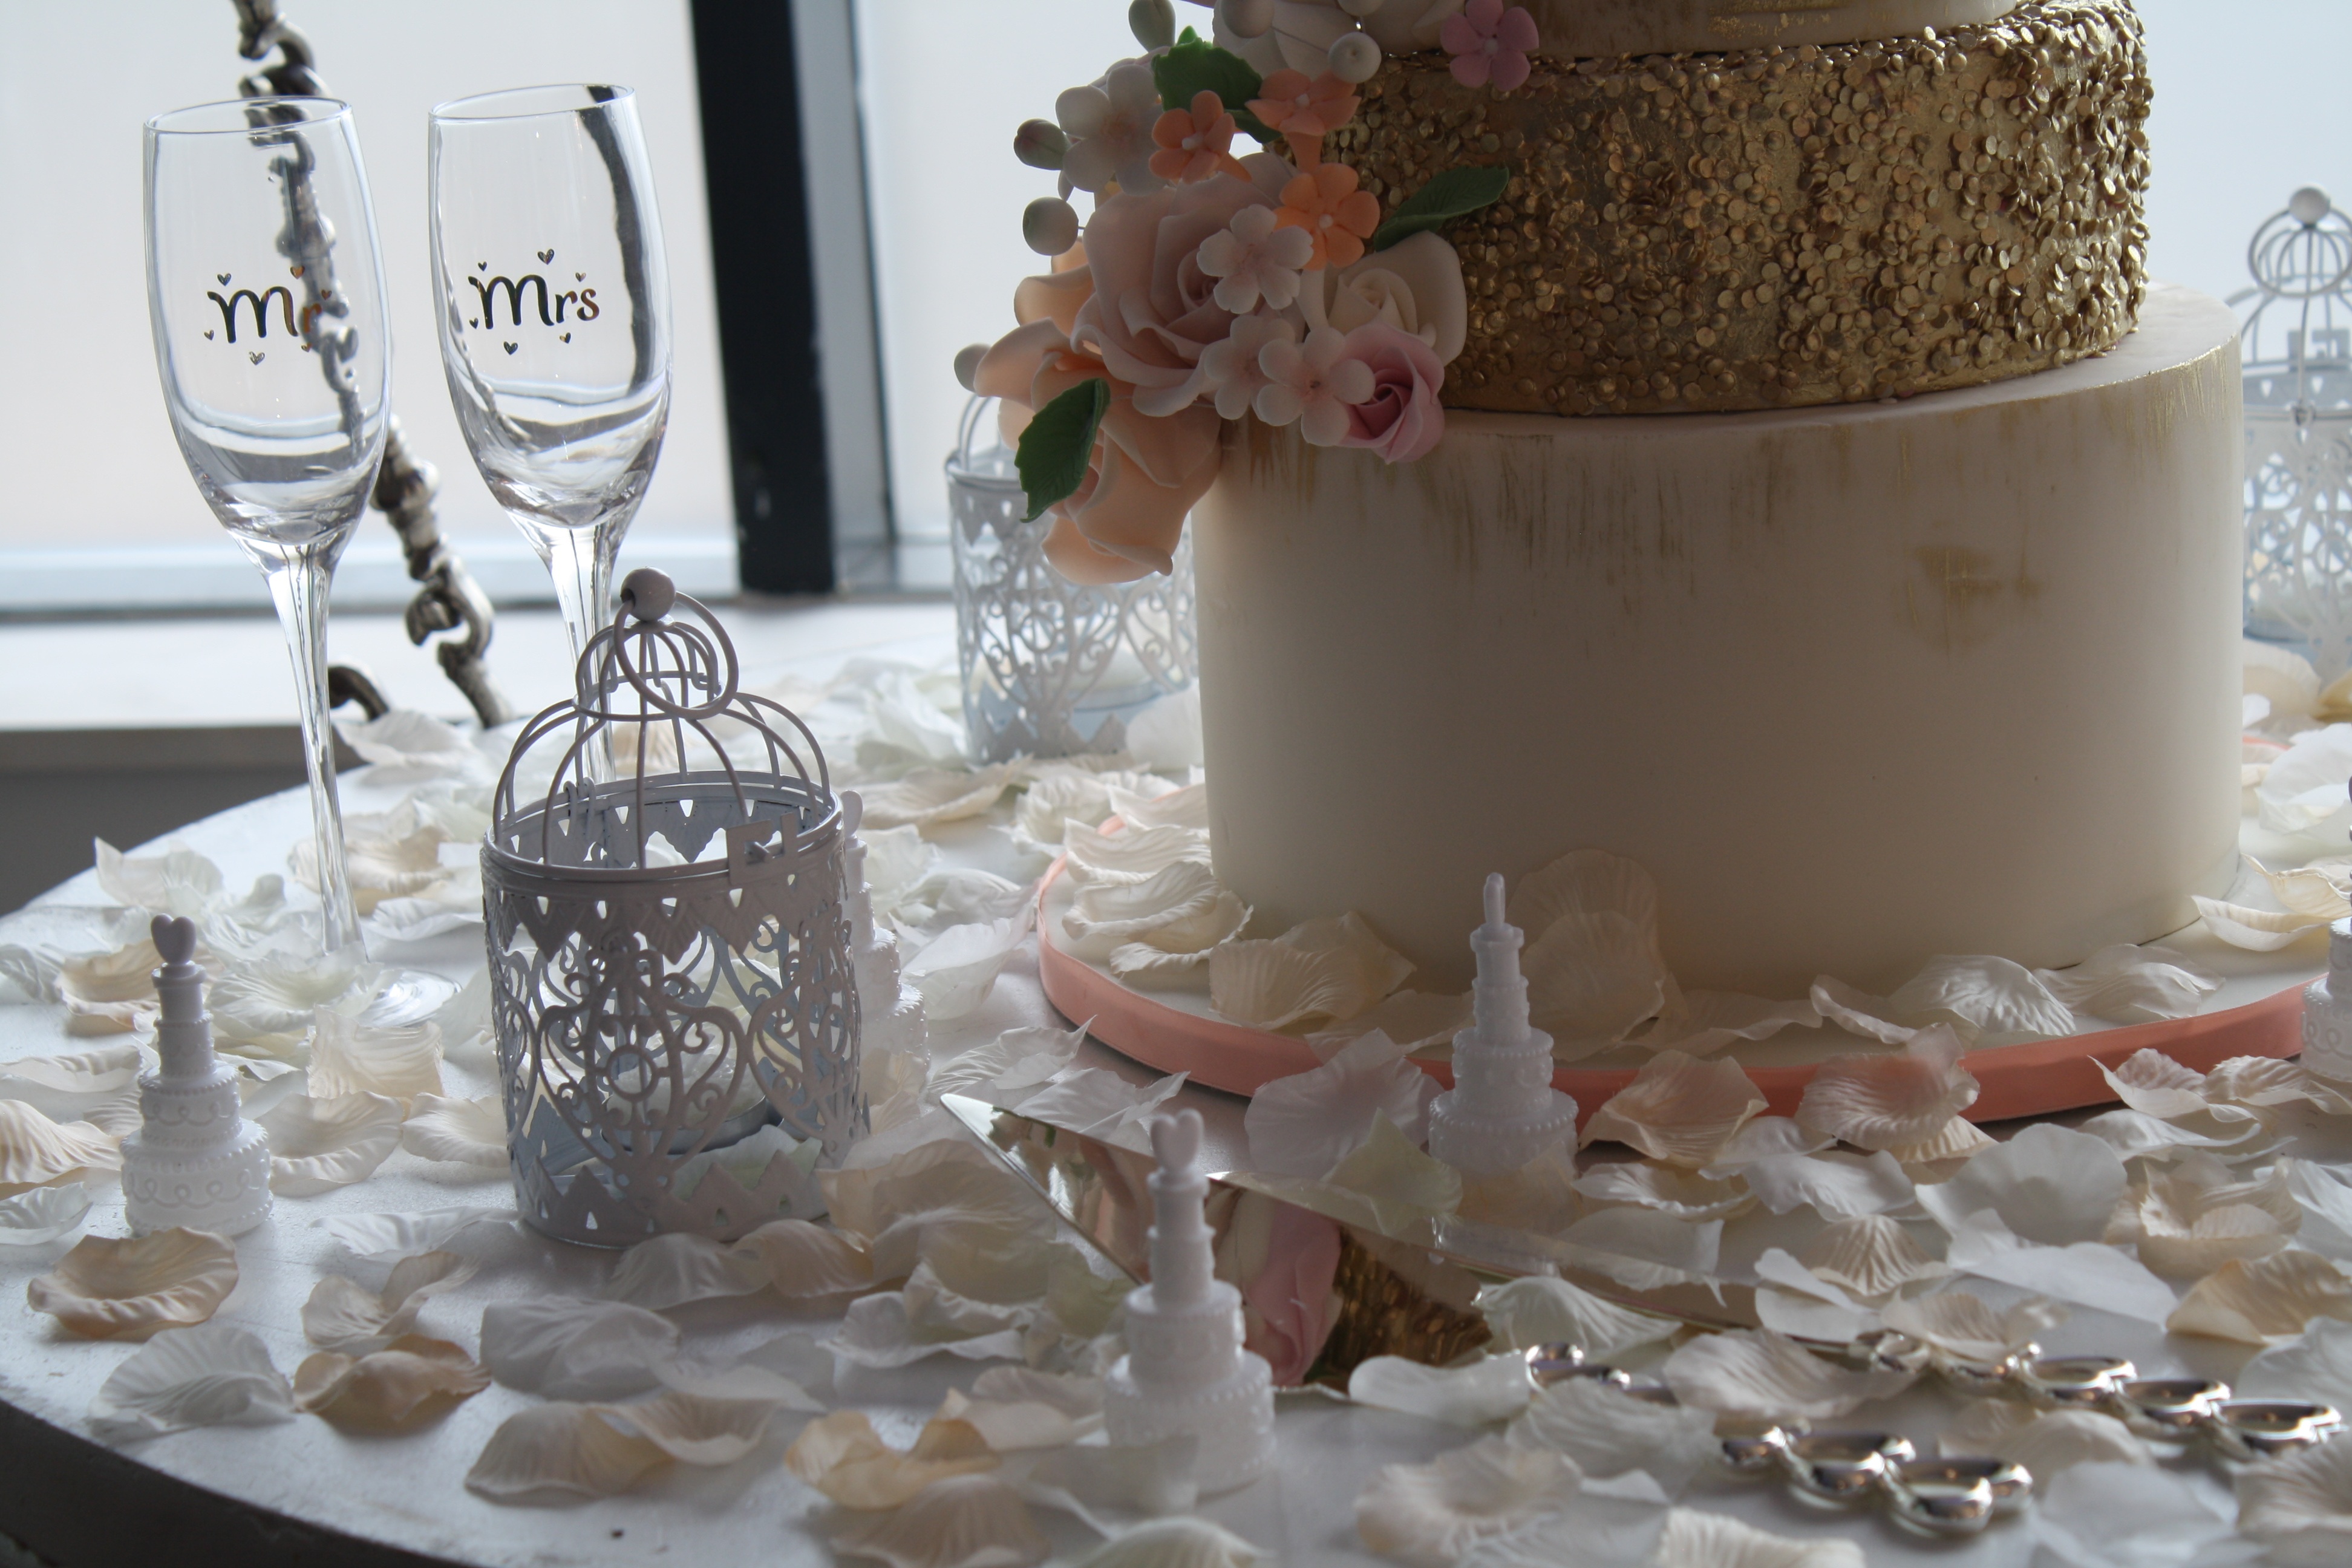
white, flower, celebration, meal, food, dessert, wedding, marriage, icing, wedding cake, centrepiece